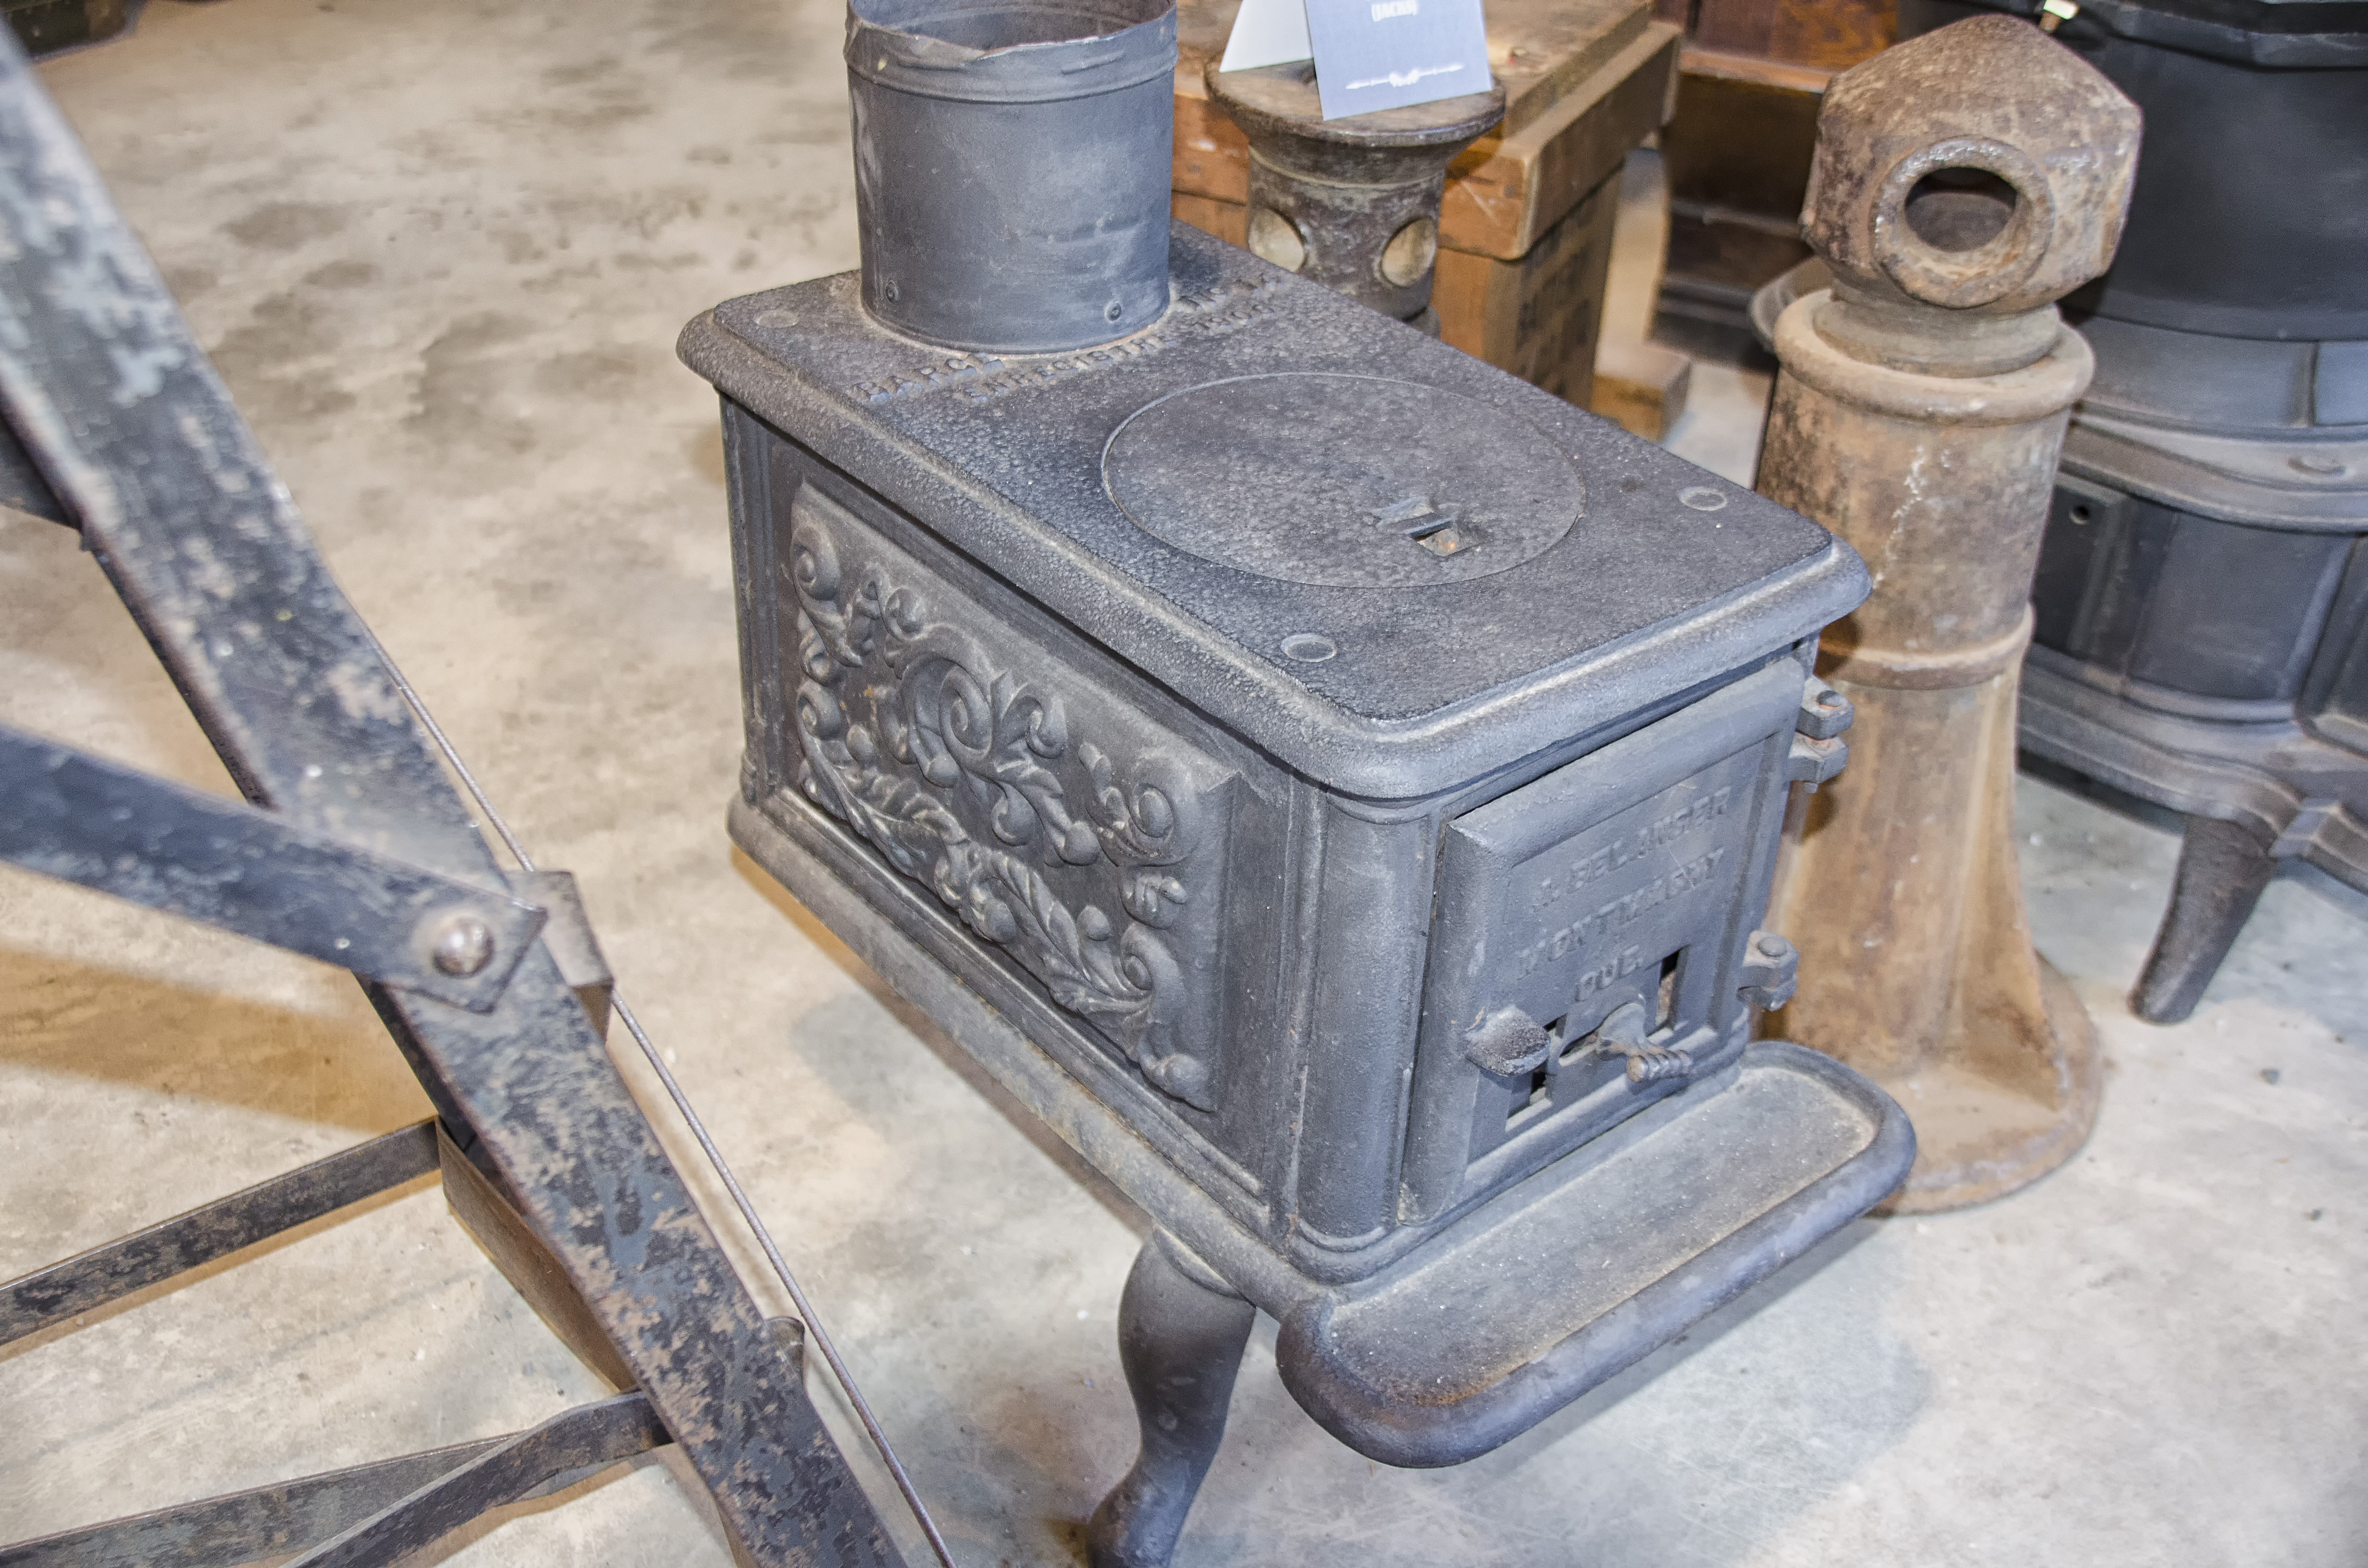
wood, canada, iron, quebec, sherbrooke, divers, various, man made object